Antoine Treuille de Beaulieu

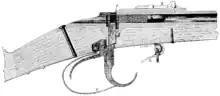
Cutaway of an open-bolt pinfire carbine developed by Treuille de Beaulieu

About the same time he developed a pinfire falling-block breech-loading carbine ("mousqueton") for the Cent-gardes Squadron which was a bit ahead of its time in using a metallic cartridge and is very unusual (for a single-shot weapon) in that it fires from an open bolt.